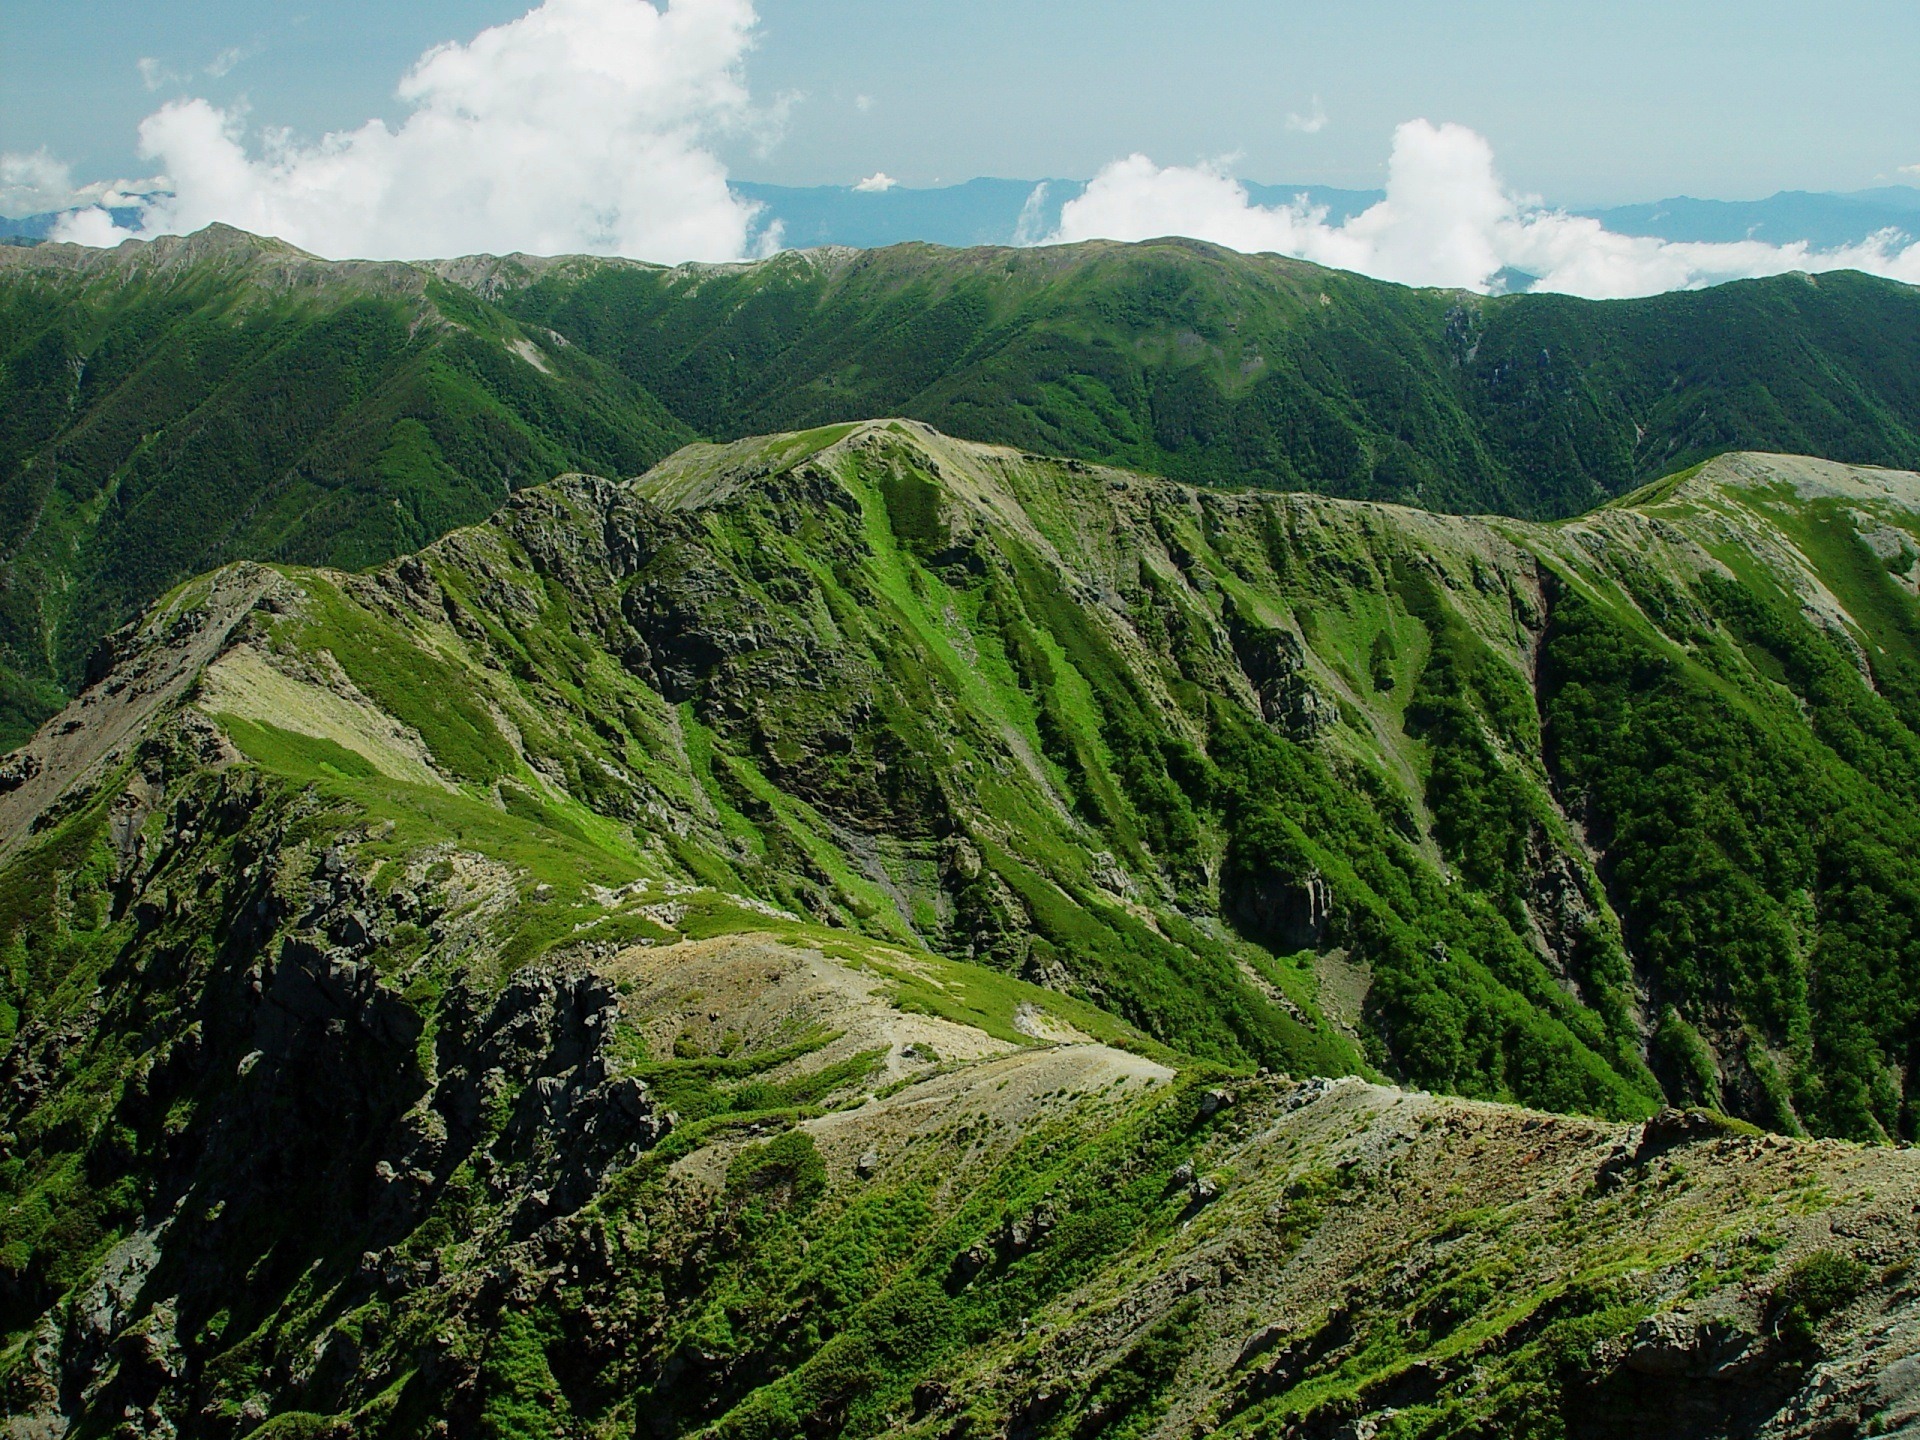
landscape, nature, forest, mountain, sky, hill, valley, mountain range, summer, cliff, spring, green, scenic, gorge, japan, highland, terrain, ridge, trees, woods, outside, clouds, mountains, alps, ravine, plateau, fell, landform, aerial photography, mountain pass, hill station, geographical feature, mountainous landforms, mount shirogochi